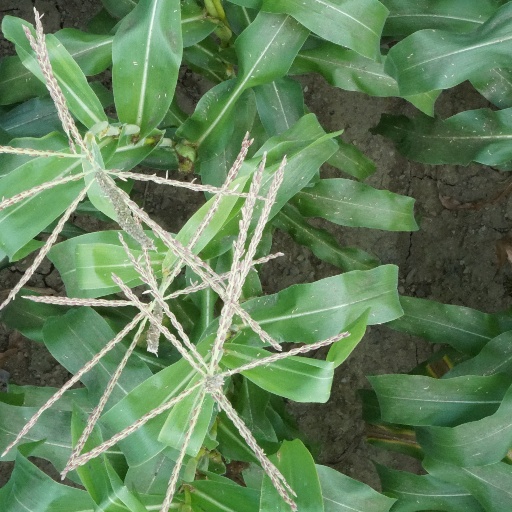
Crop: maize; corn